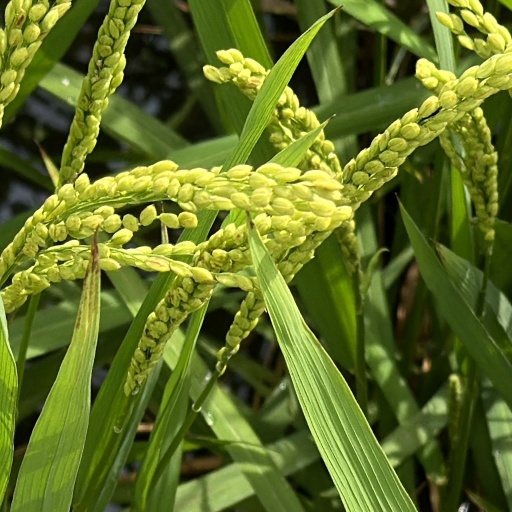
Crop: rice